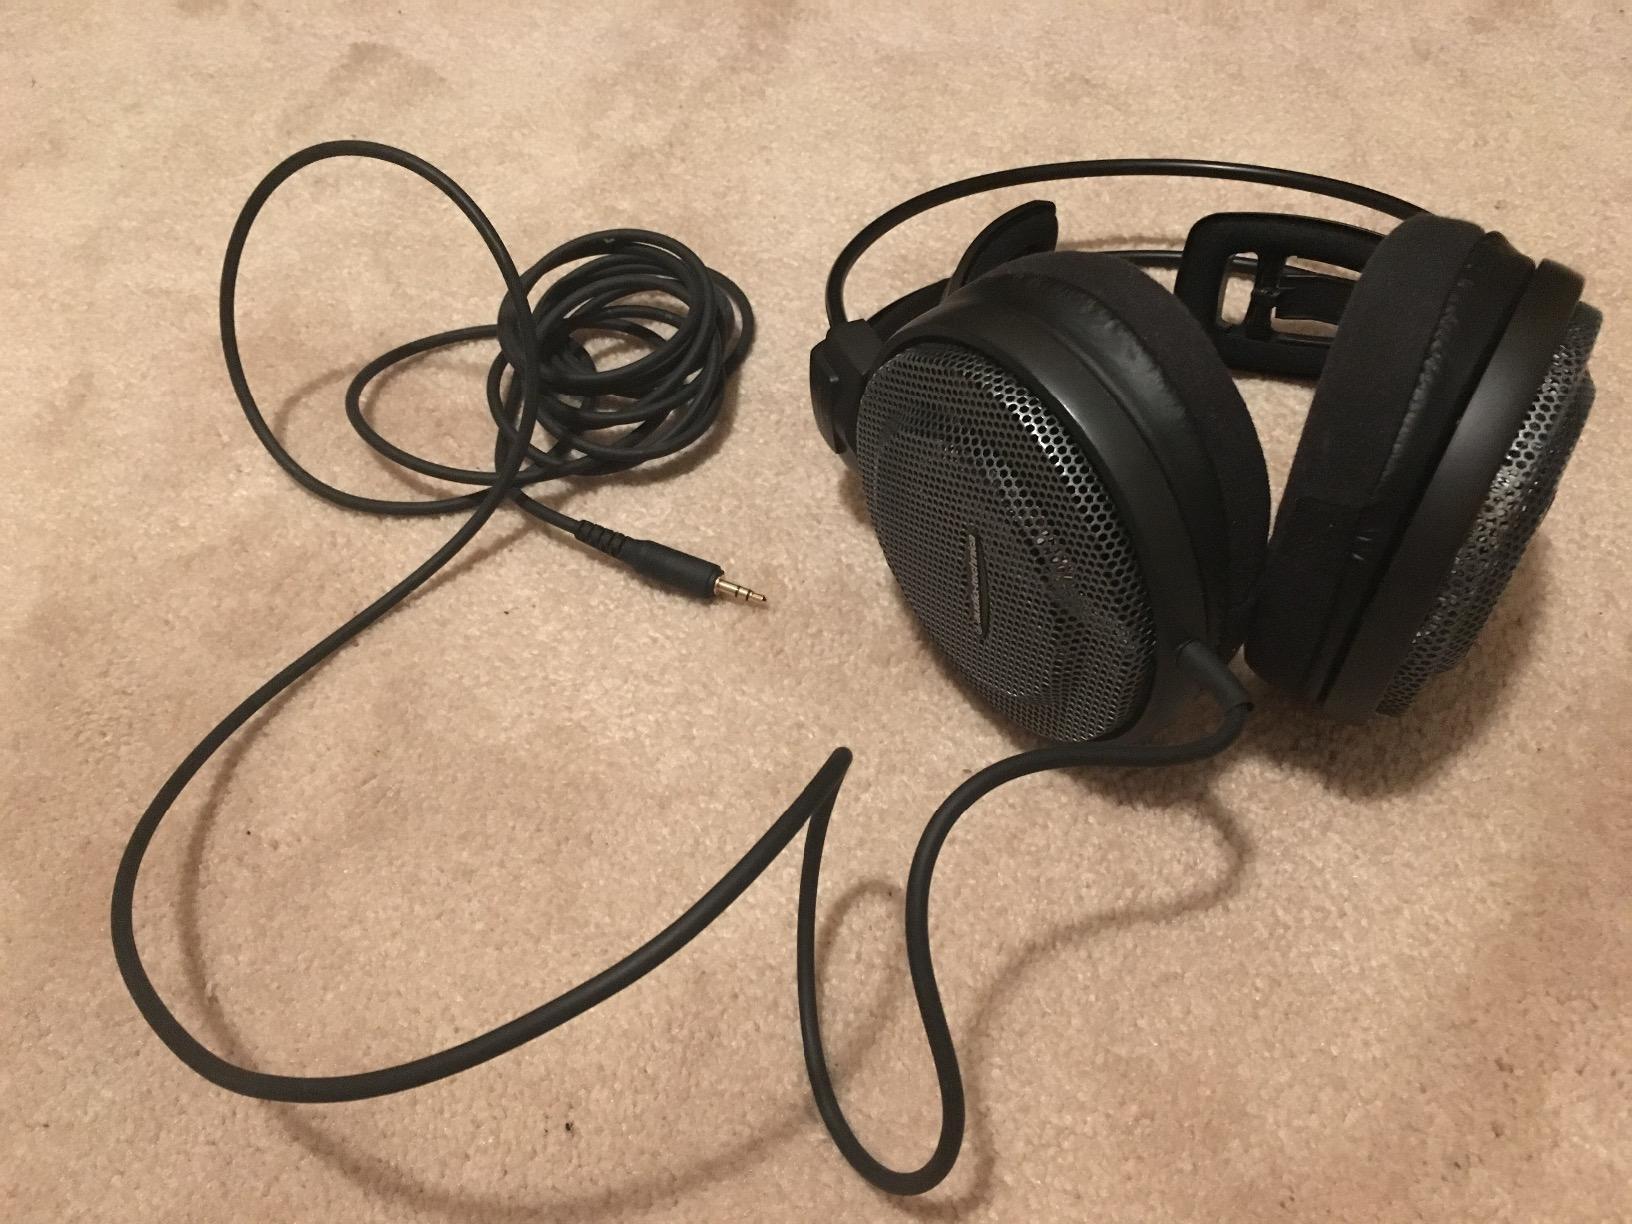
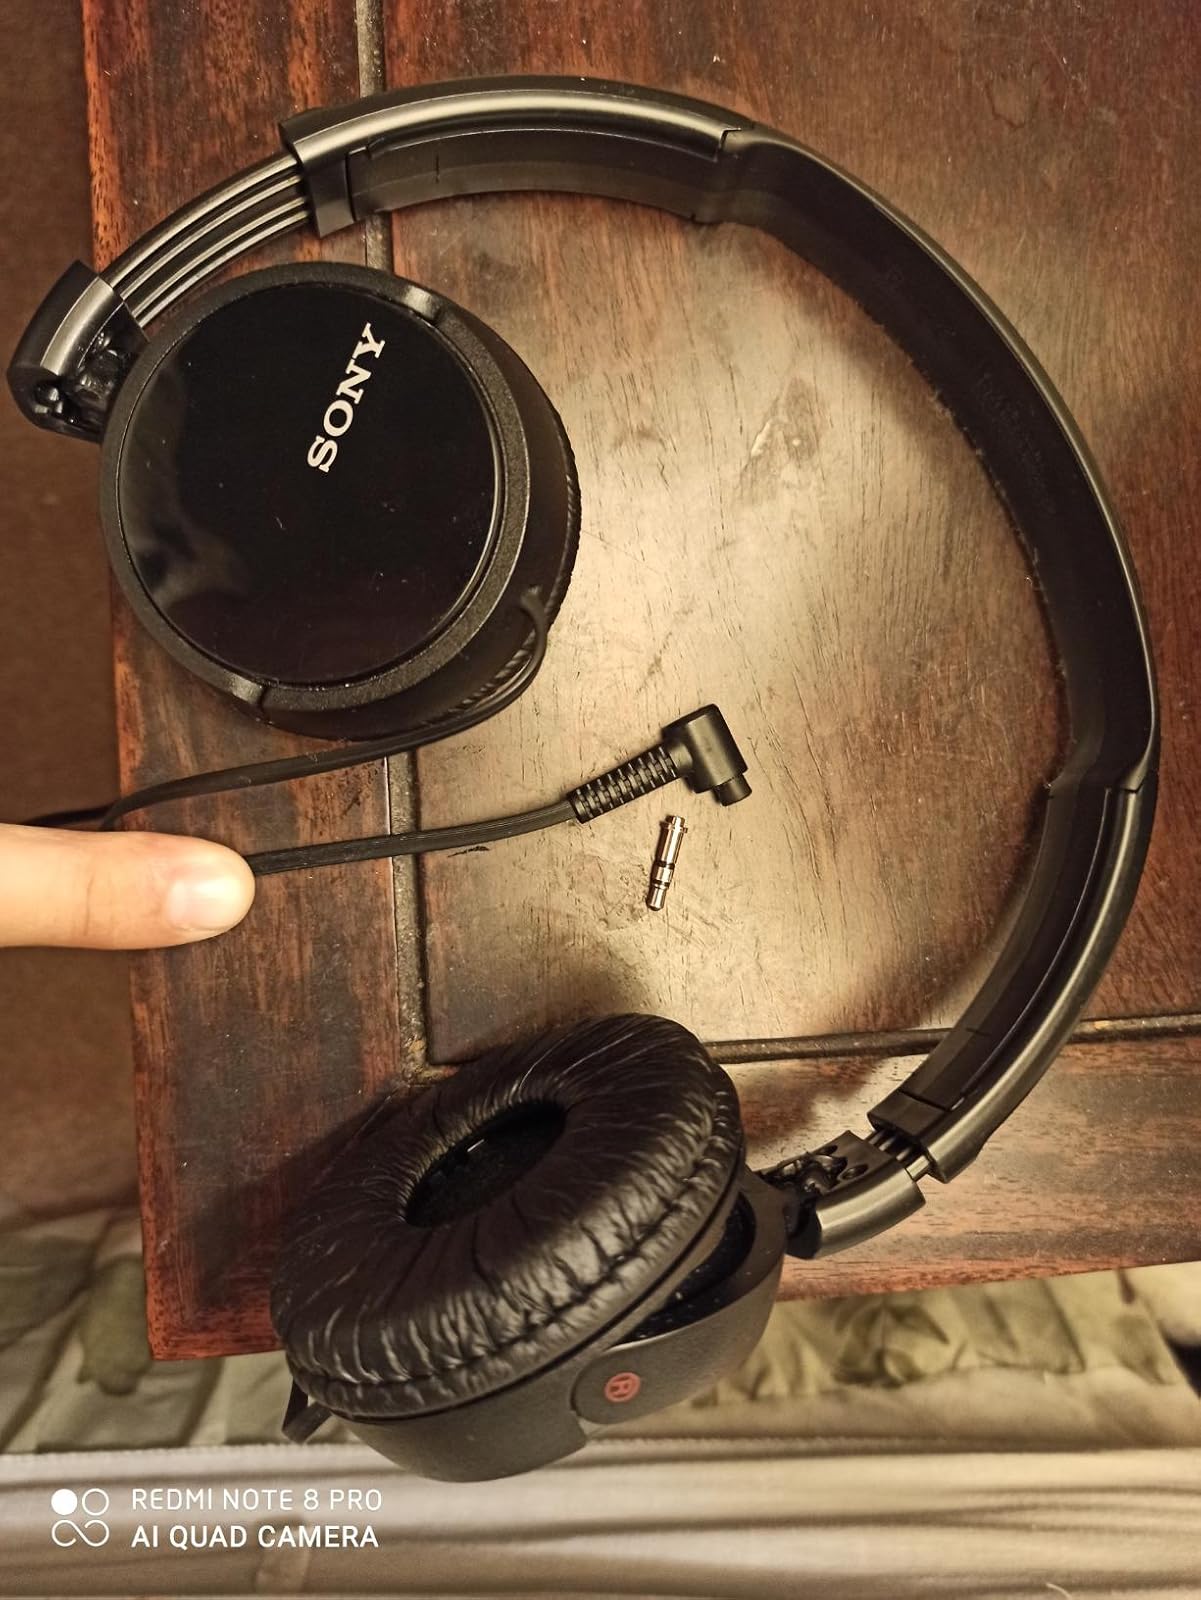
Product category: headphones
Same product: no